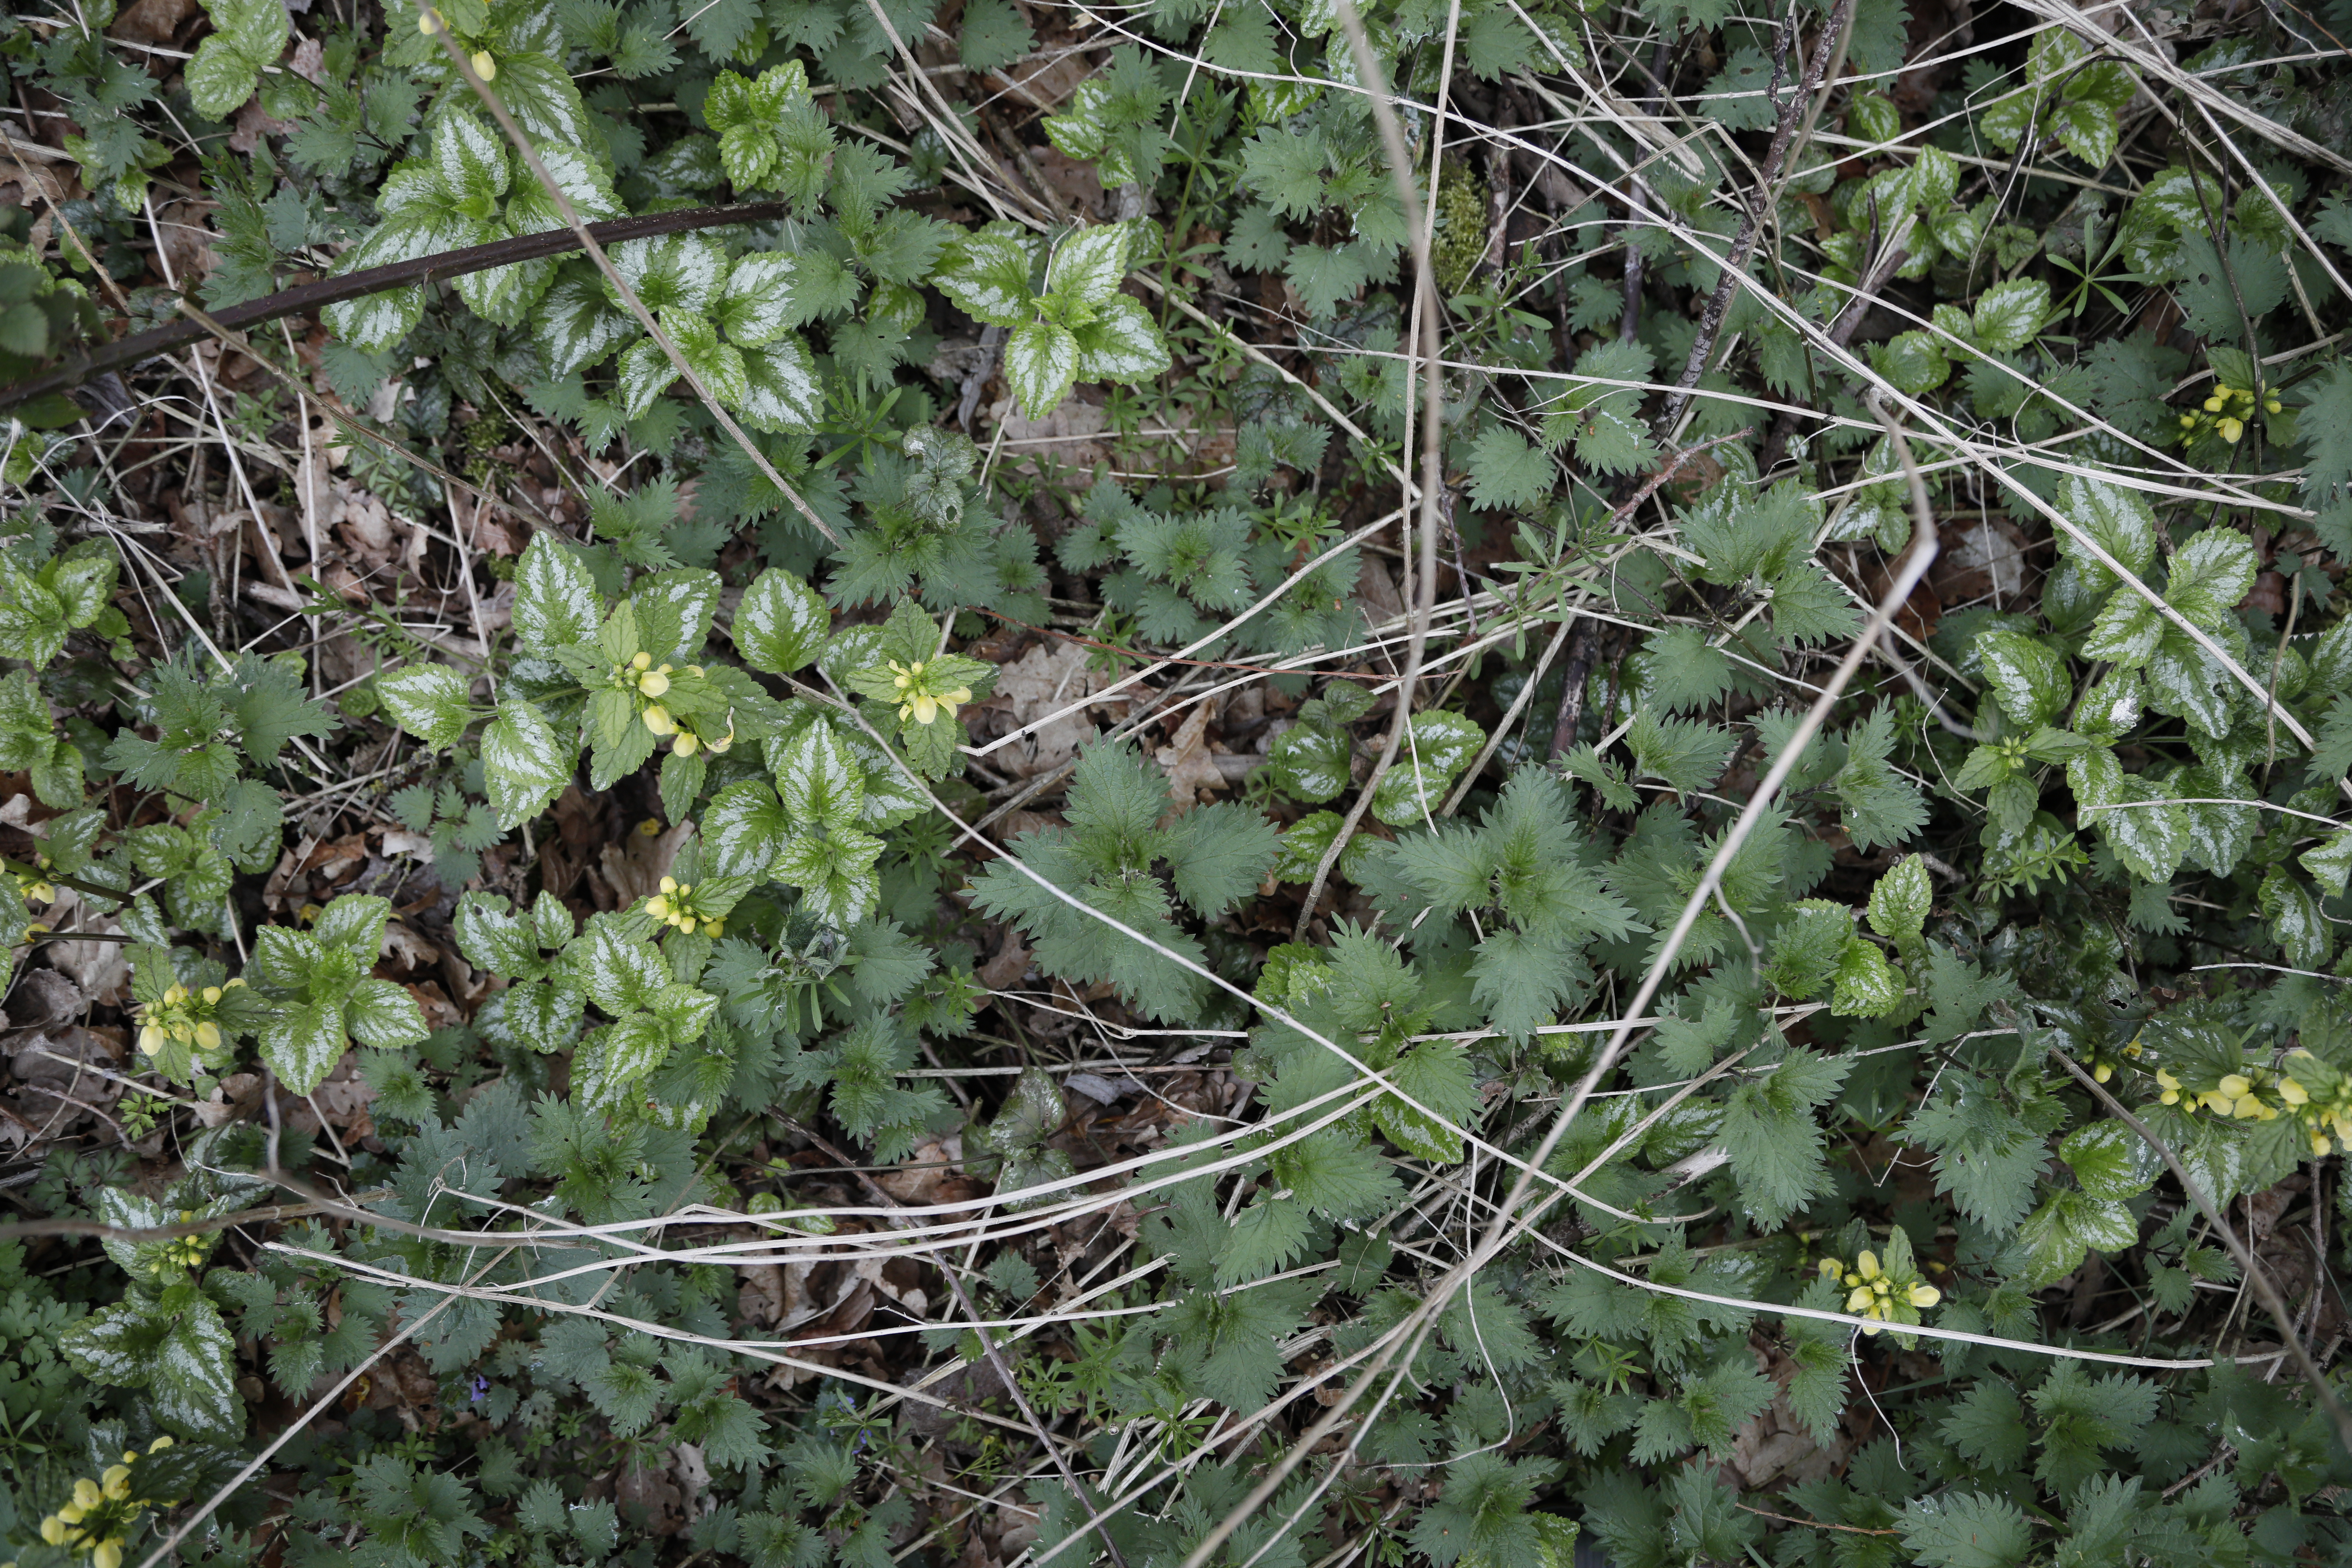
Plant species: Lamium galeobdolon